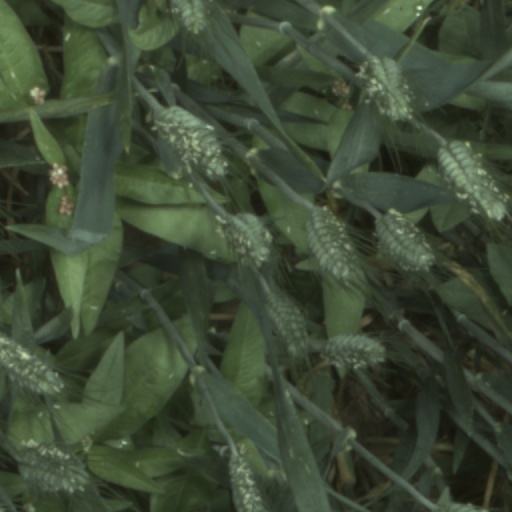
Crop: wheat